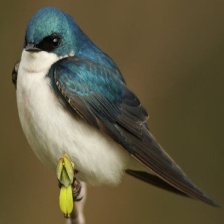
Species: TREE SWALLOW
Scientific name: TACHYCINETA BICOLOR